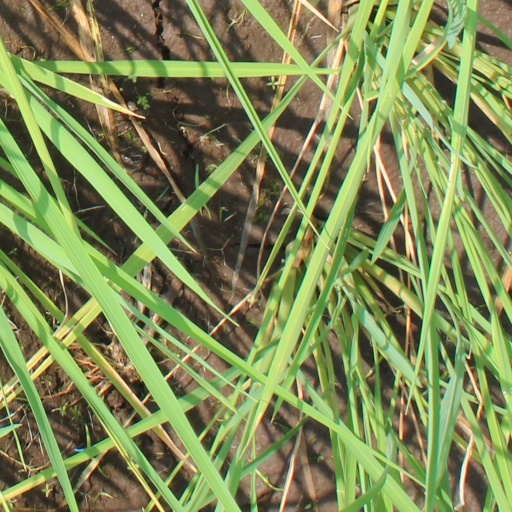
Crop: rice